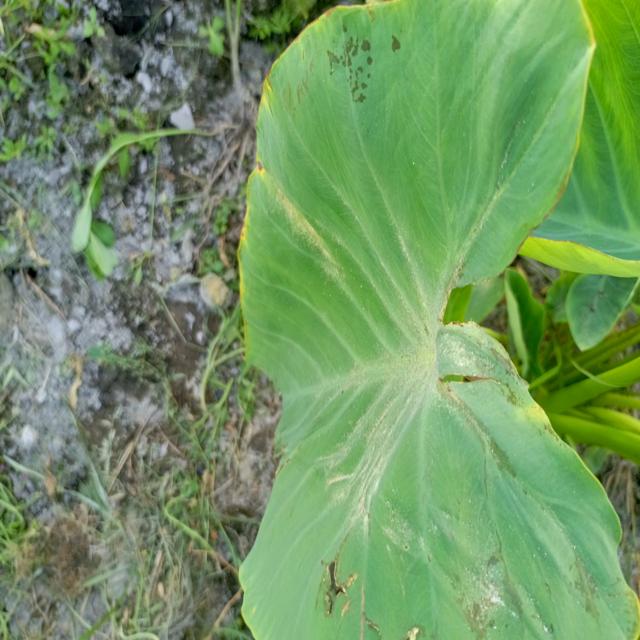
Label: Mid_Blight